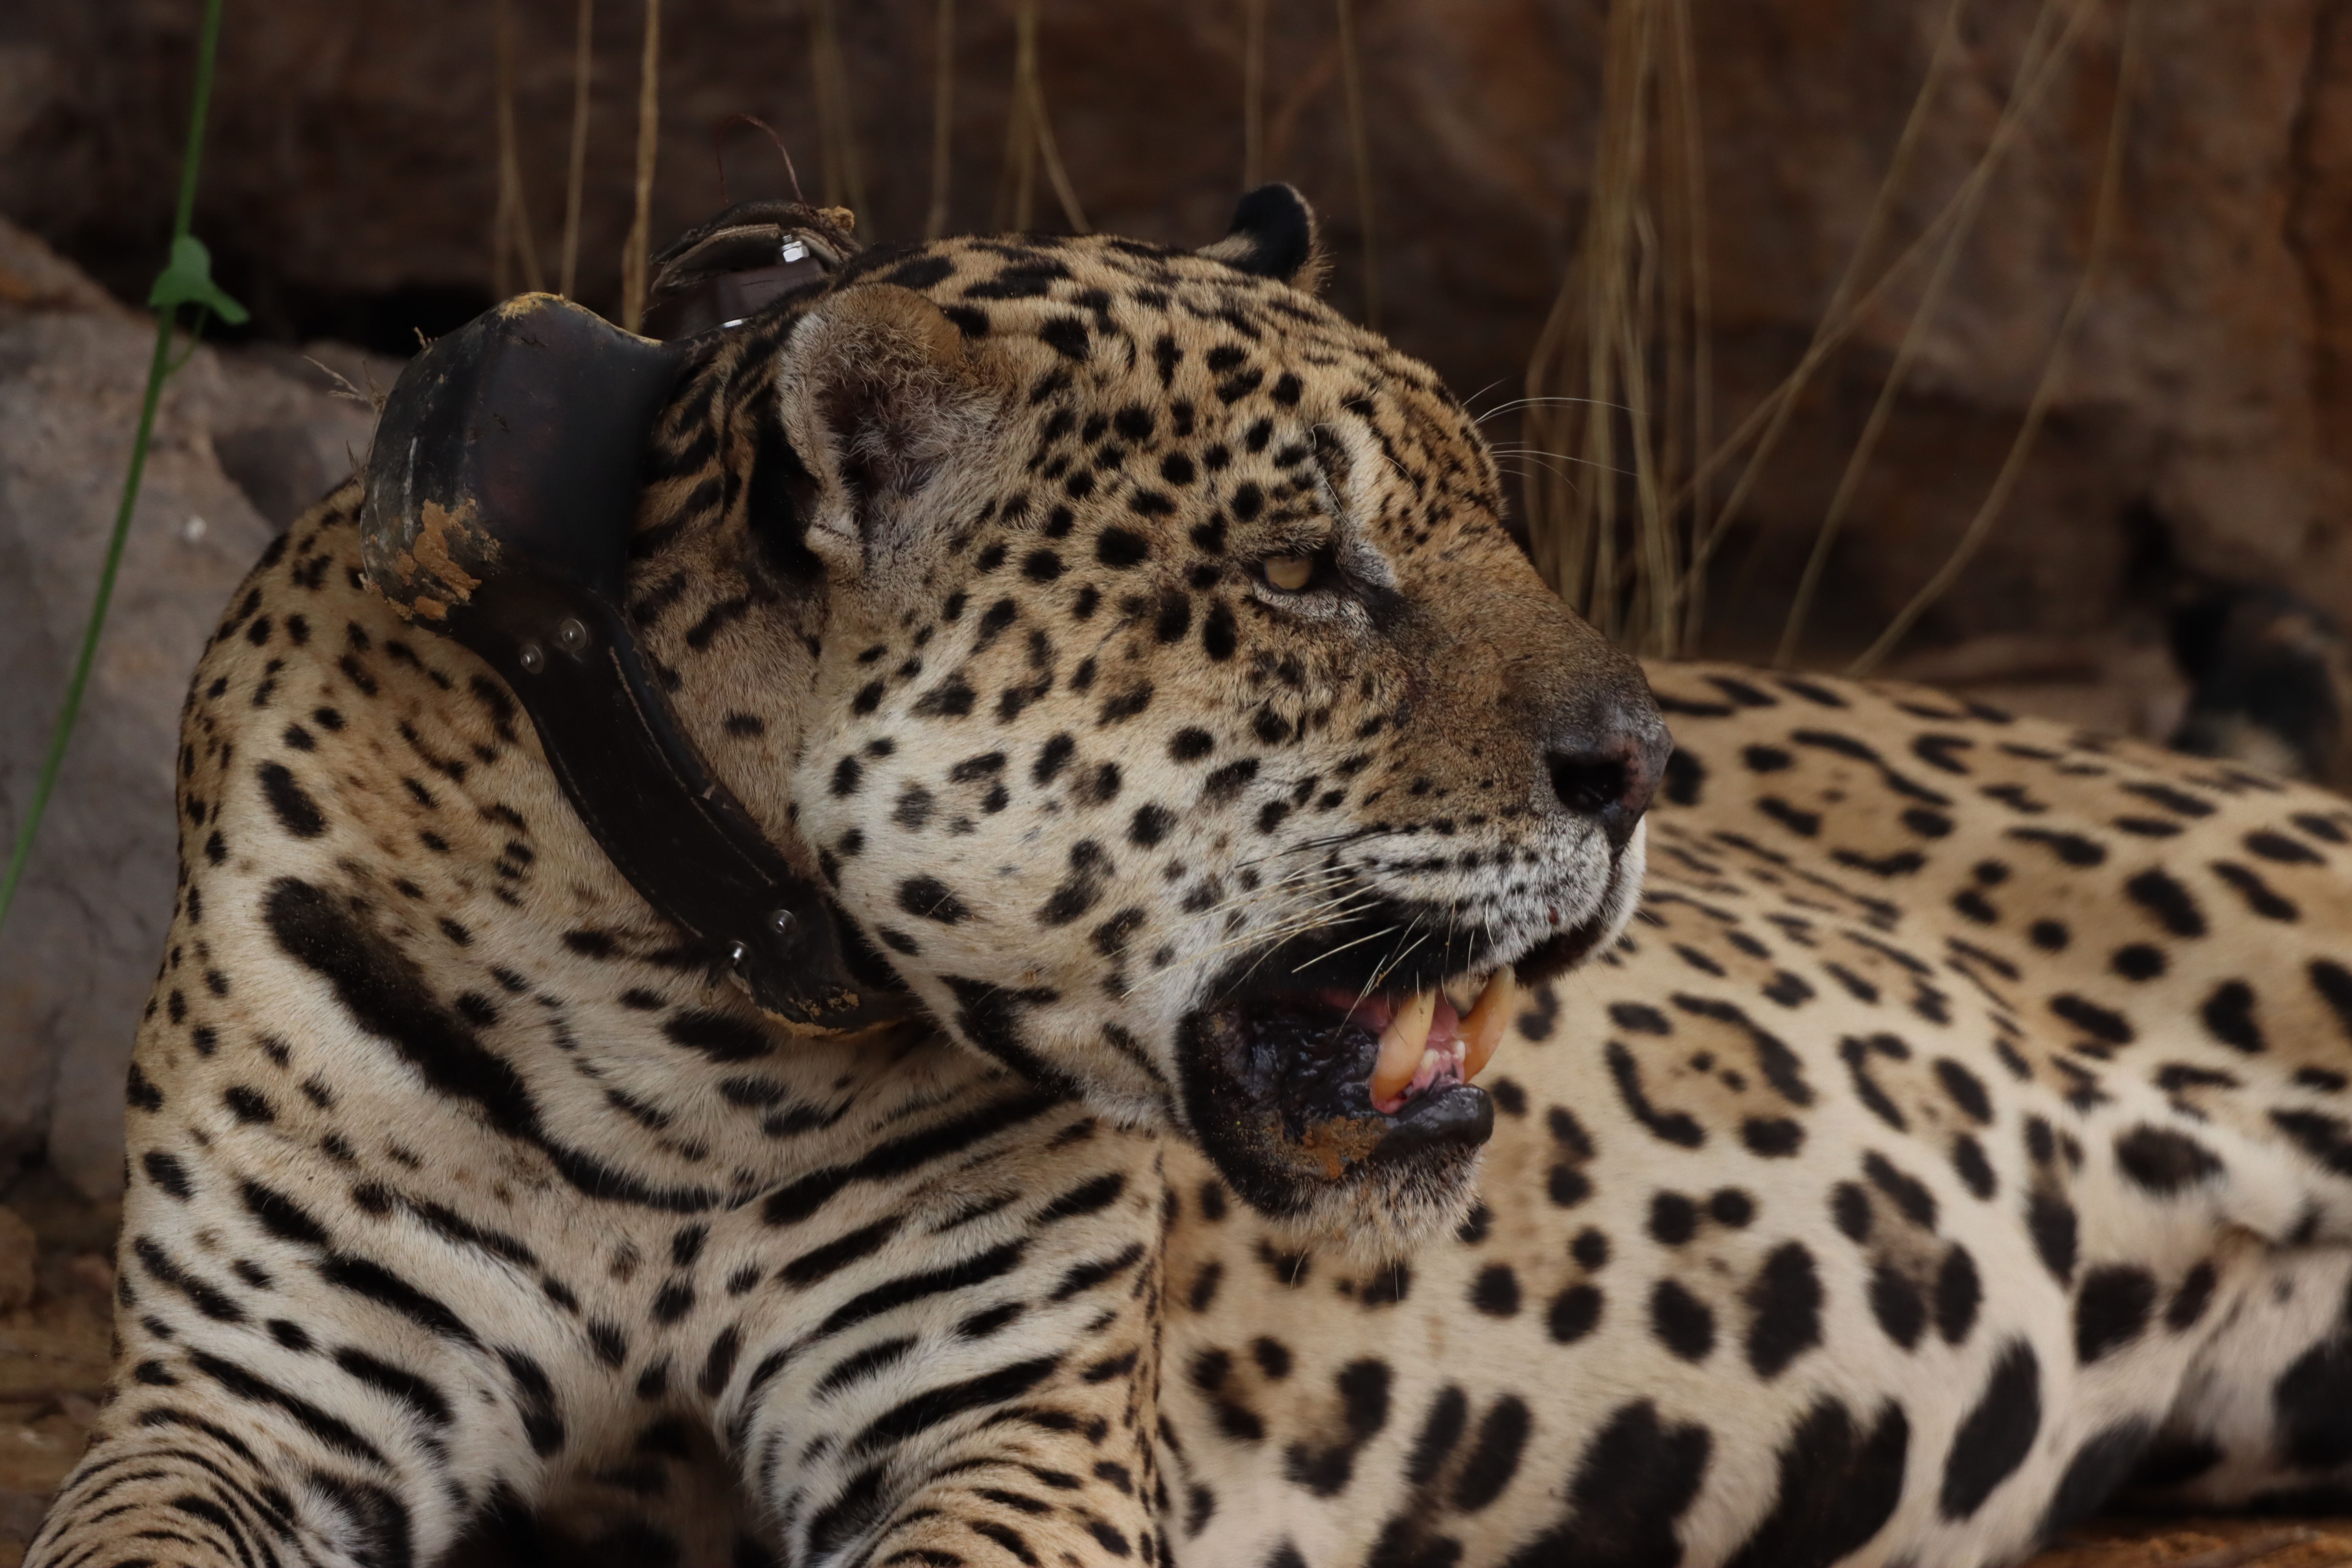
Jaguar: Ousado